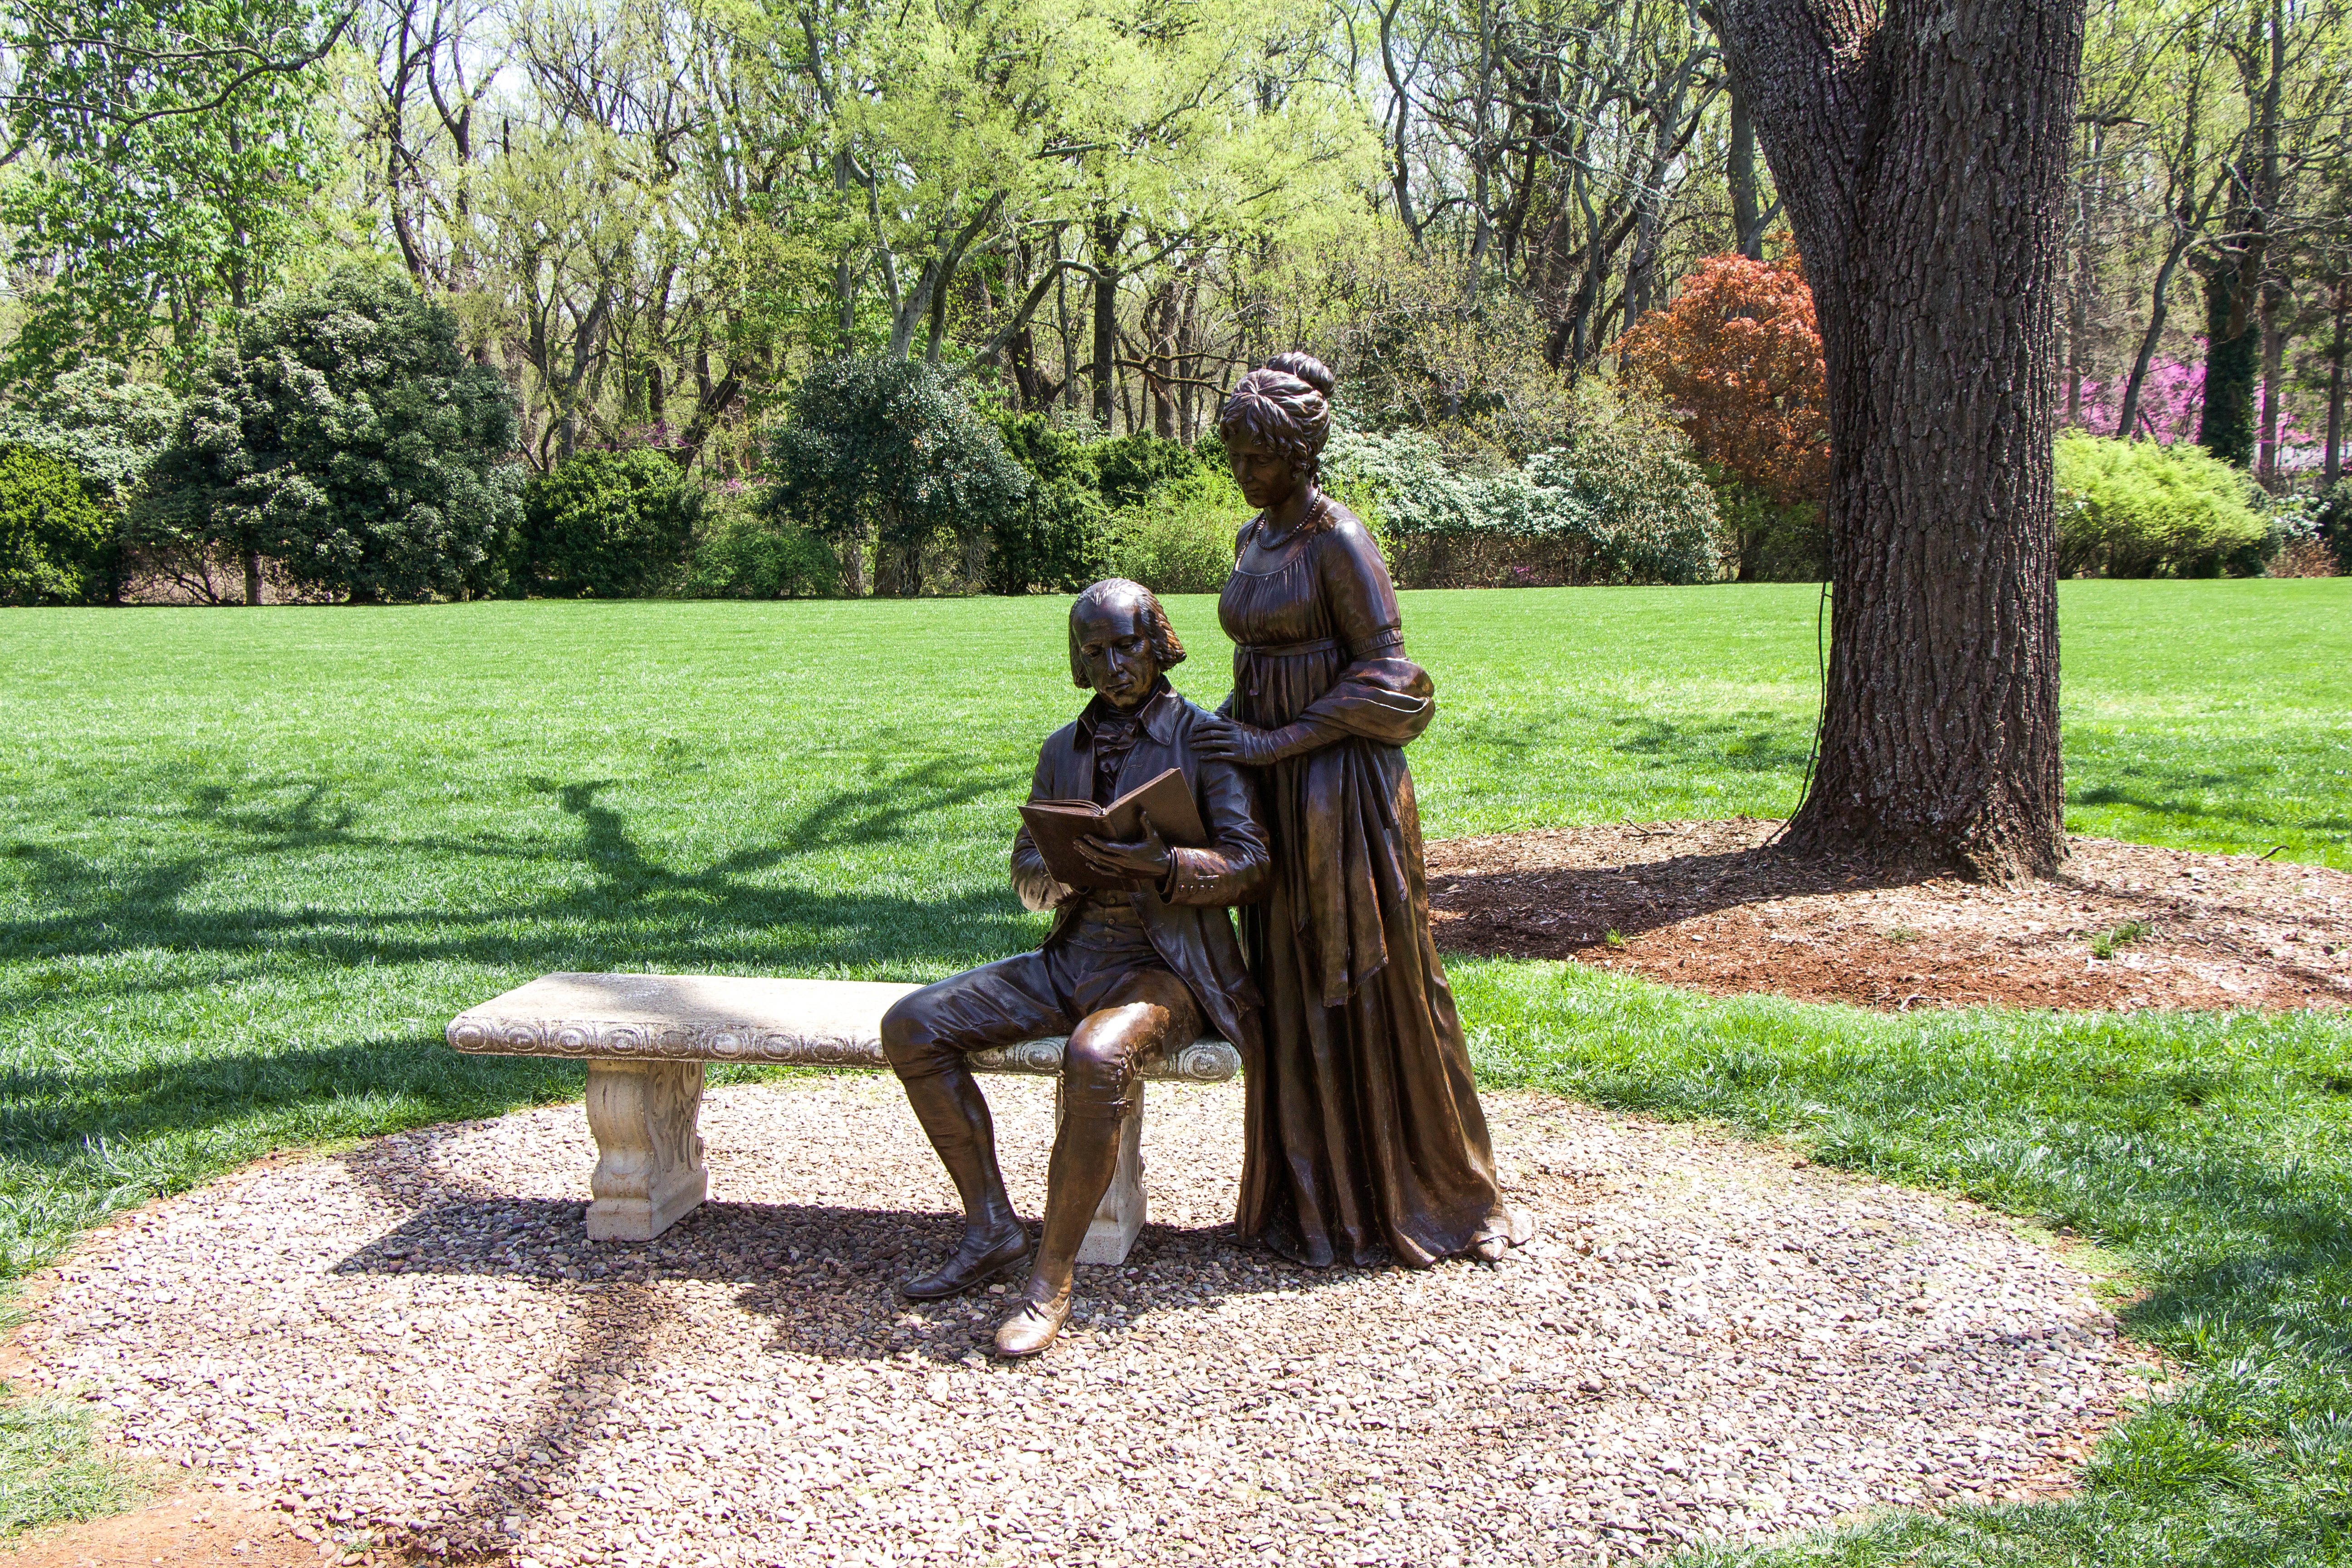
man, book, woman, lawn, reading, monument, panorama, tourist, statue, symbol, park, landmark, sightseeing, attraction, historic, garden, lady, tourism, president, sculpture, place, figurine, culture, history, bronze, learning, famous, legal, tradition, madison, virginia, orange county, james madison, dolly madison, montpelier, human positions